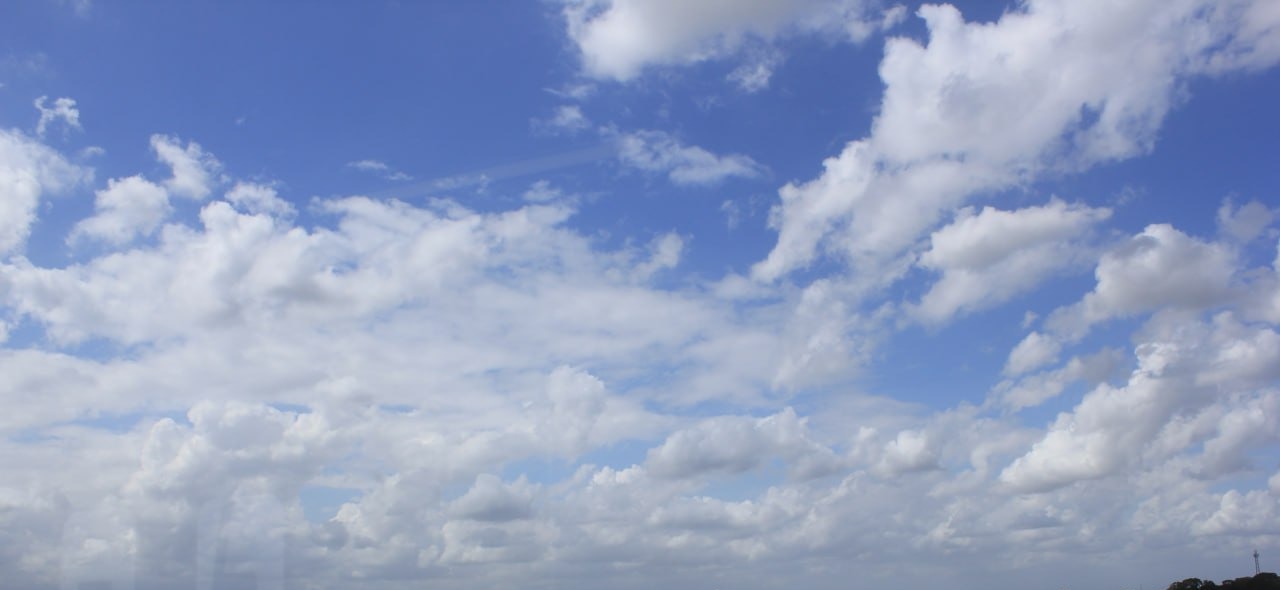
Cloud type: Stratocumulus